K-15 (TV series)

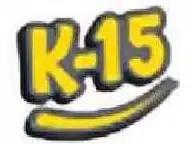

K-15 was a Macedonian comedy show project established in the mid-1990s in Macedonia. It is mostly made up of episodes of short comedy sketches and spoofs on the Macedonian language. K-15 as a term is used for other projects with the group, such as the comical music of Duo Trio, different kinds of commercials or guest appearances in other shows and films such as Balkankan.